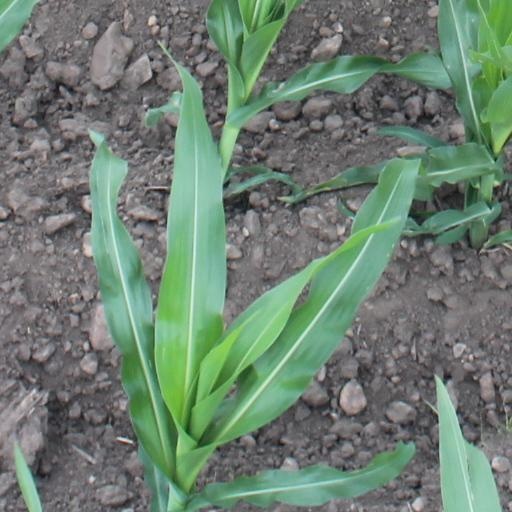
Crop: maize; corn